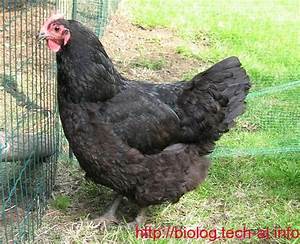
Label: chicken